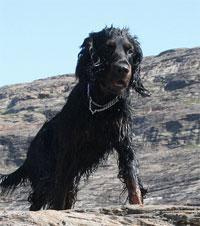
Gordon_setter